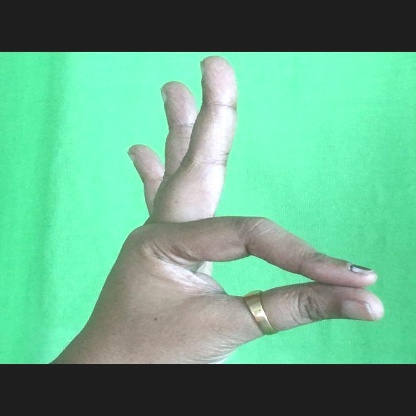
Mudra: Hamsasyam